Pomeroy and Newark Railroad

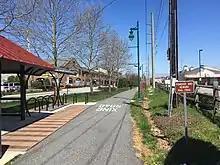
The Pomeroy and Newark Rail Trail north of East Main Street in Newark

Parts of the line have been re-purposed as trail. From the mainline in Newark to Hopkins Road in White Clay Creek State Park, the right-of-way is used for the Pomeroy and Newark rail trail, sometimes just called the Pomeroy Trail. After crossing into Pennsylvania, part of the right-of-way is used for parts of the Charlie Bailey and Penndel Trails in White Clay Creek Preserve. In Landenberg, PA parts of the right of way are use for parts of the Mill Race Trail and the Landeberg Junction Trail.